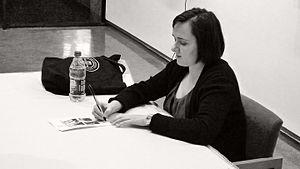
Sarah Jane Vowell est une auteure, journaliste, essayiste et actrice américaine. Souvent qualifiée d'"observatrice sociale", Vowell a écrit sept livres sur l'histoire et la culture américaines. Elle a contribué à l'émission de radio This American Life sur Public Radio International de 1996 à 2008, écrivant de nombreux commentaires et documentaires et jouant dans beaucoup d'émissions en live du programme. Elle a aussi doublé la voix de Violet dans le film animé Les Indestructibles.